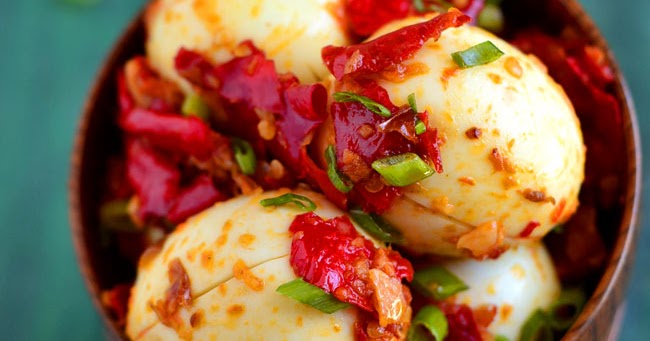
Label: telur_balado